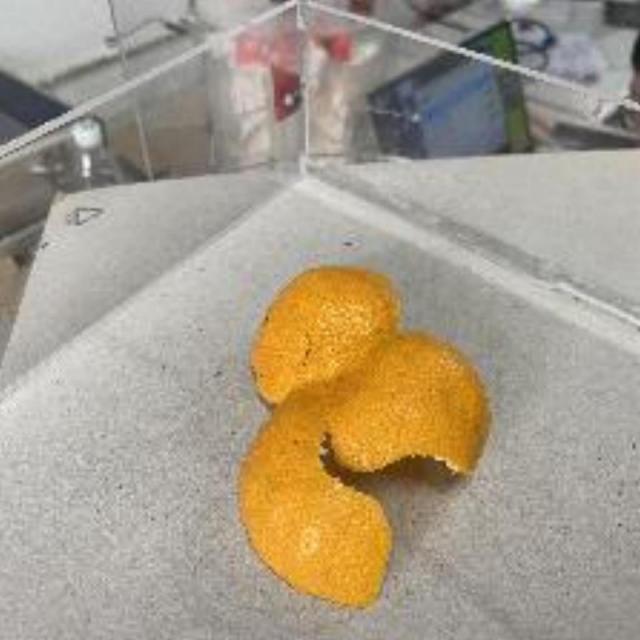
Label: peels